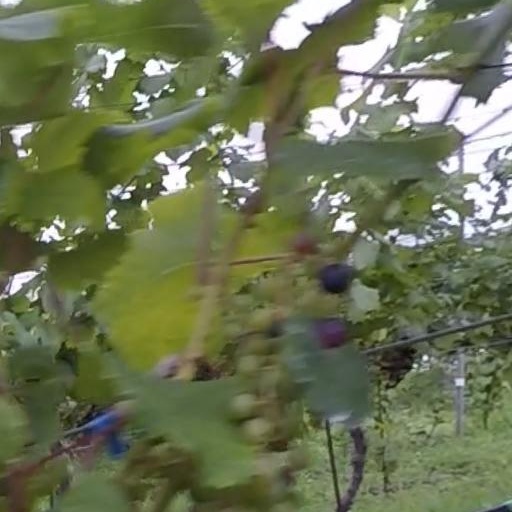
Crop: grape